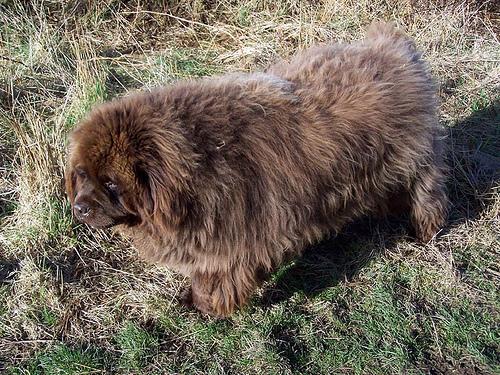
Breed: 215-n000031-Newfoundland